157th Fighter Squadron

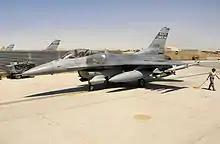
157th Expeditionary Fighter Squadron F-16C Block 52P Fighting Falcon, AF Ser. No. 92-3899, Kandahar Airfield, Afghanistan, 21 May 2012

In 2002, aircraft and personnel from the 169th deployed to Southwest Asia in support of Operation Enduring Freedom (OEF) and participated directly in combat operations. Also that year, 50 South Carolina ANG airmen, then assigned to the 240th Combat Communications Squadron, deployed to Central Asia for six months in support of the Global War on Terrorism, and the 245th ATCS deployed to Afghanistan in support of Operation Enduring Freedom.